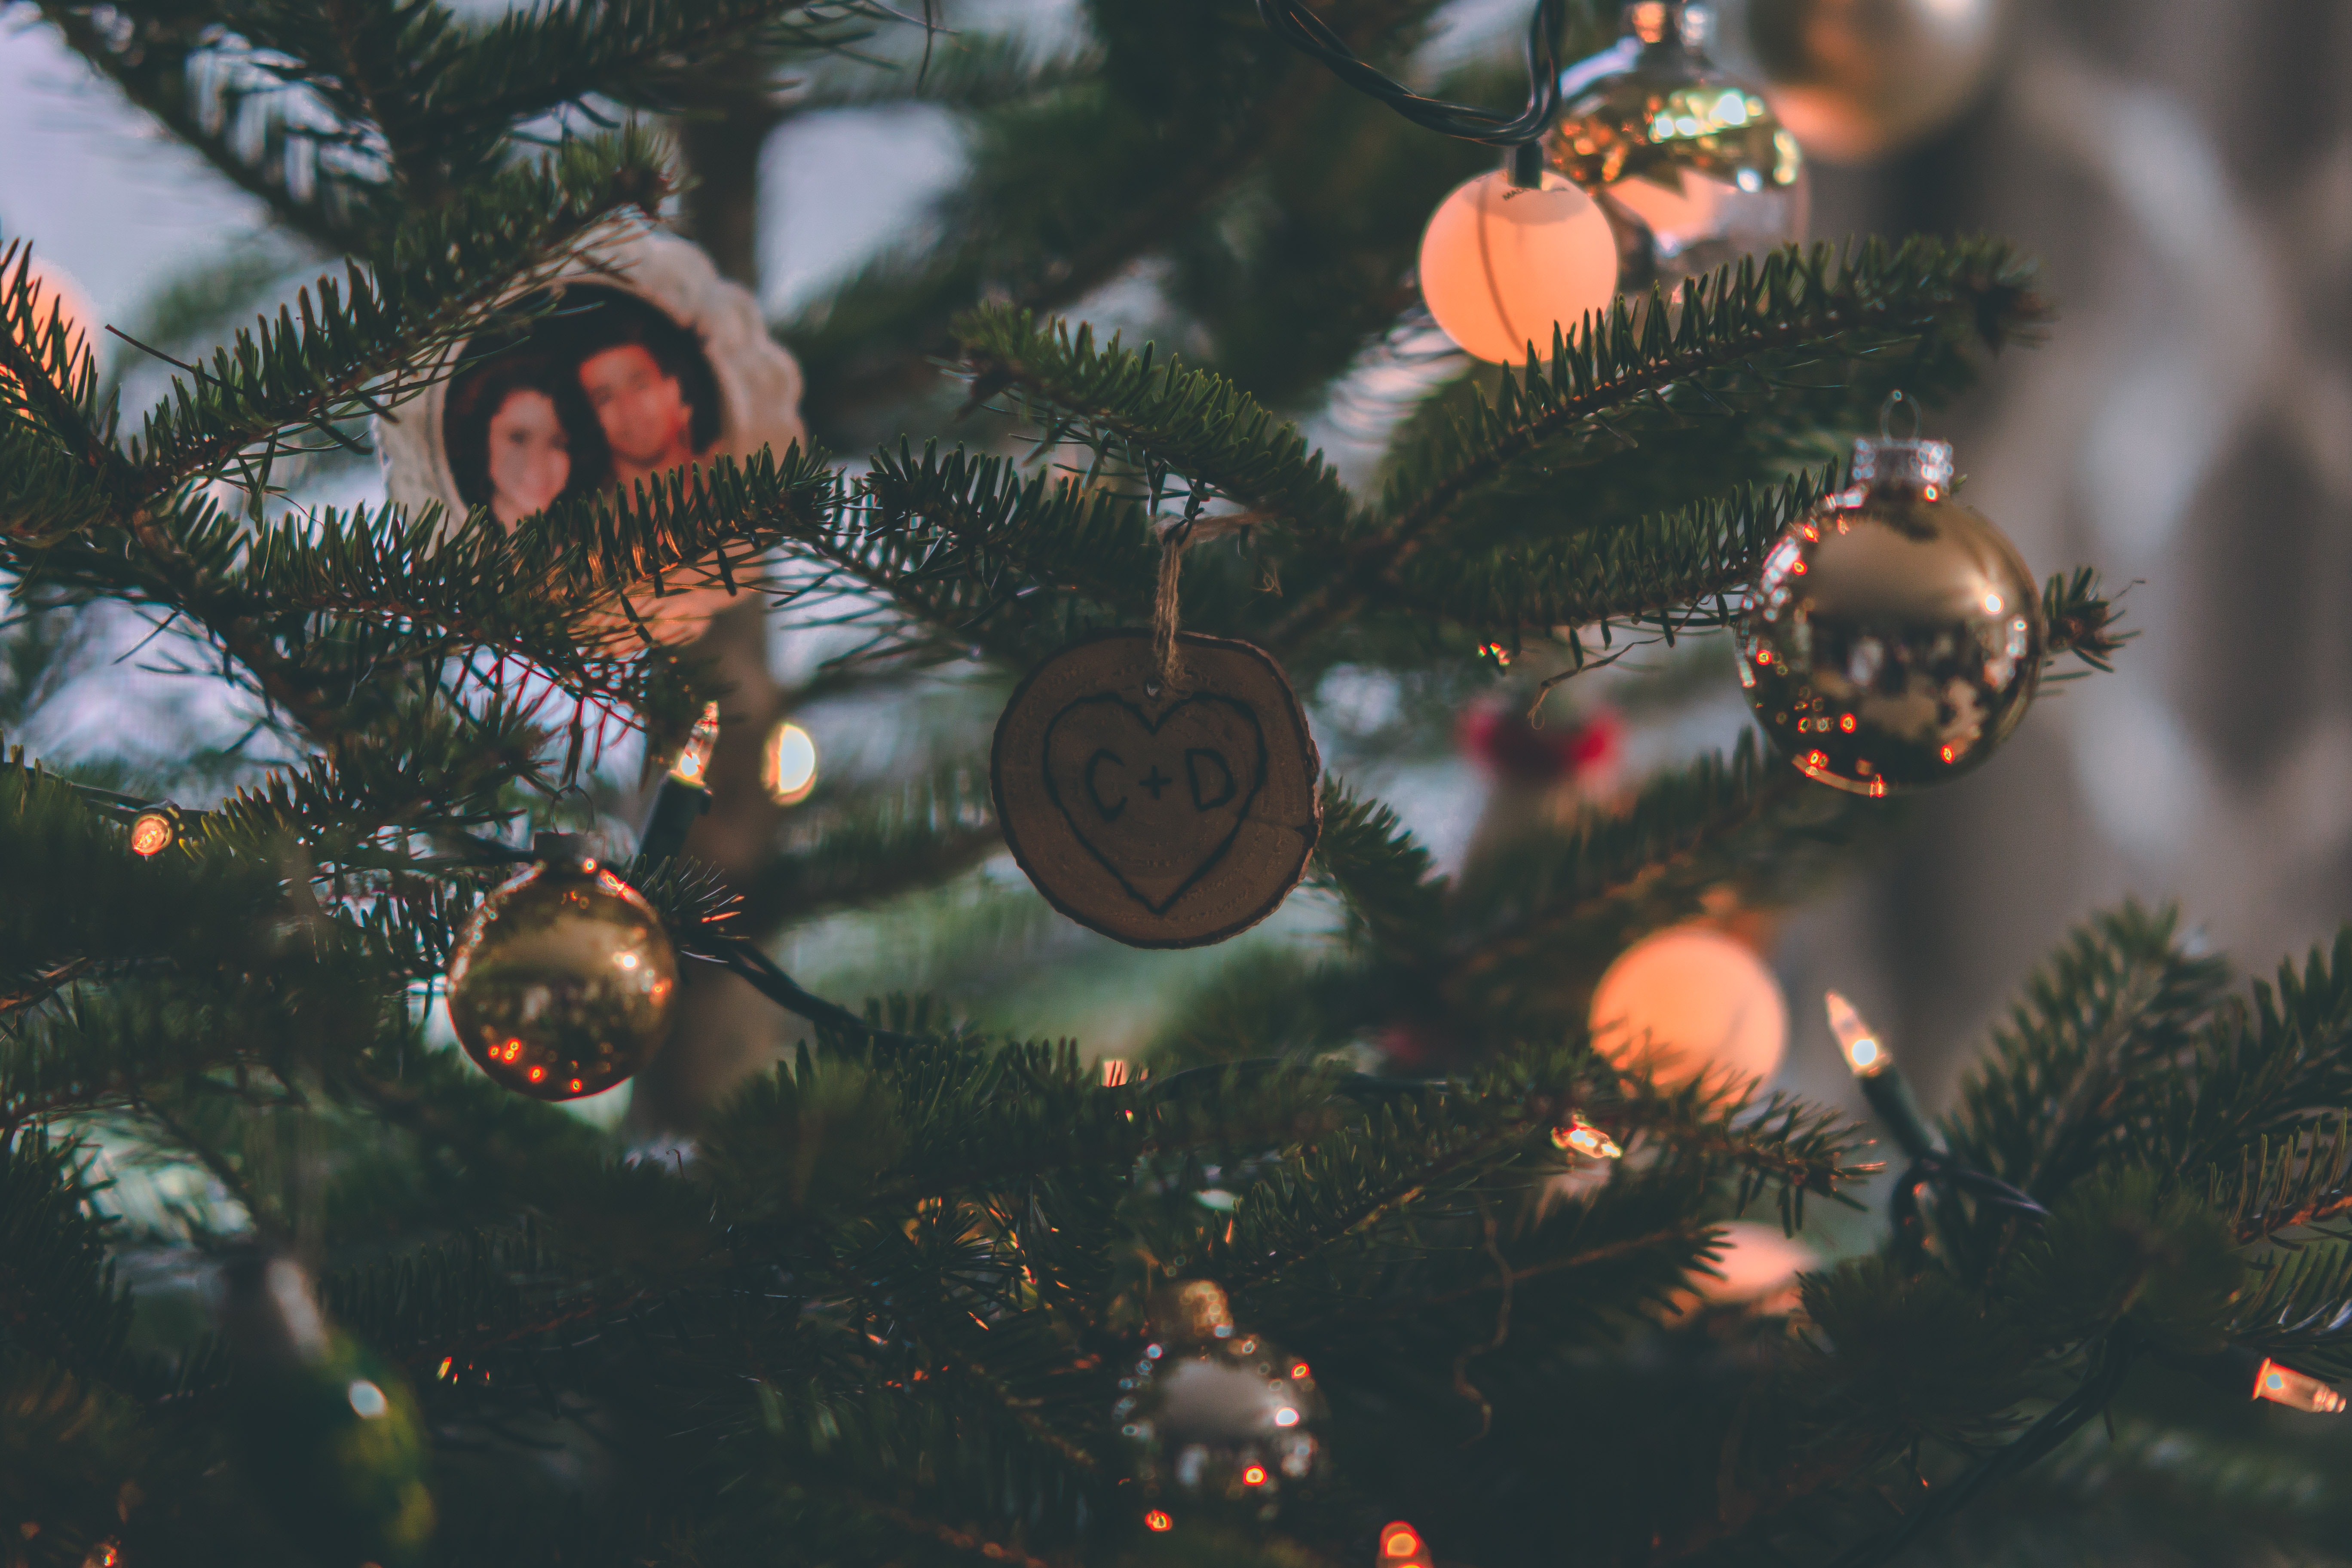
christmas ornament, tree, christmas tree, christmas, spruce, branch, sky, woody plant, fir, christmas decoration, ornament, plant, christmas lights, conifer, event, interior design, pine family, christmas eve, evergreen, Colorado spruce, holiday, pine, winter, cypress family, Holiday ornament